The Amazing Catfish

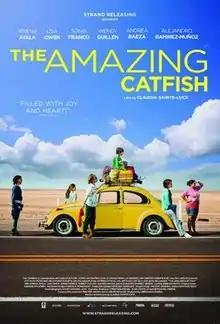

The Amazing Catfish is a 2013 Mexican comedy-drama film, written and directed by Claudia Sainte-Luce. It stars Ximena Ayala as Claudia, a young woman who becomes a caretaker for Martha (Lisa Owen), an older matriarch dying of AIDS.